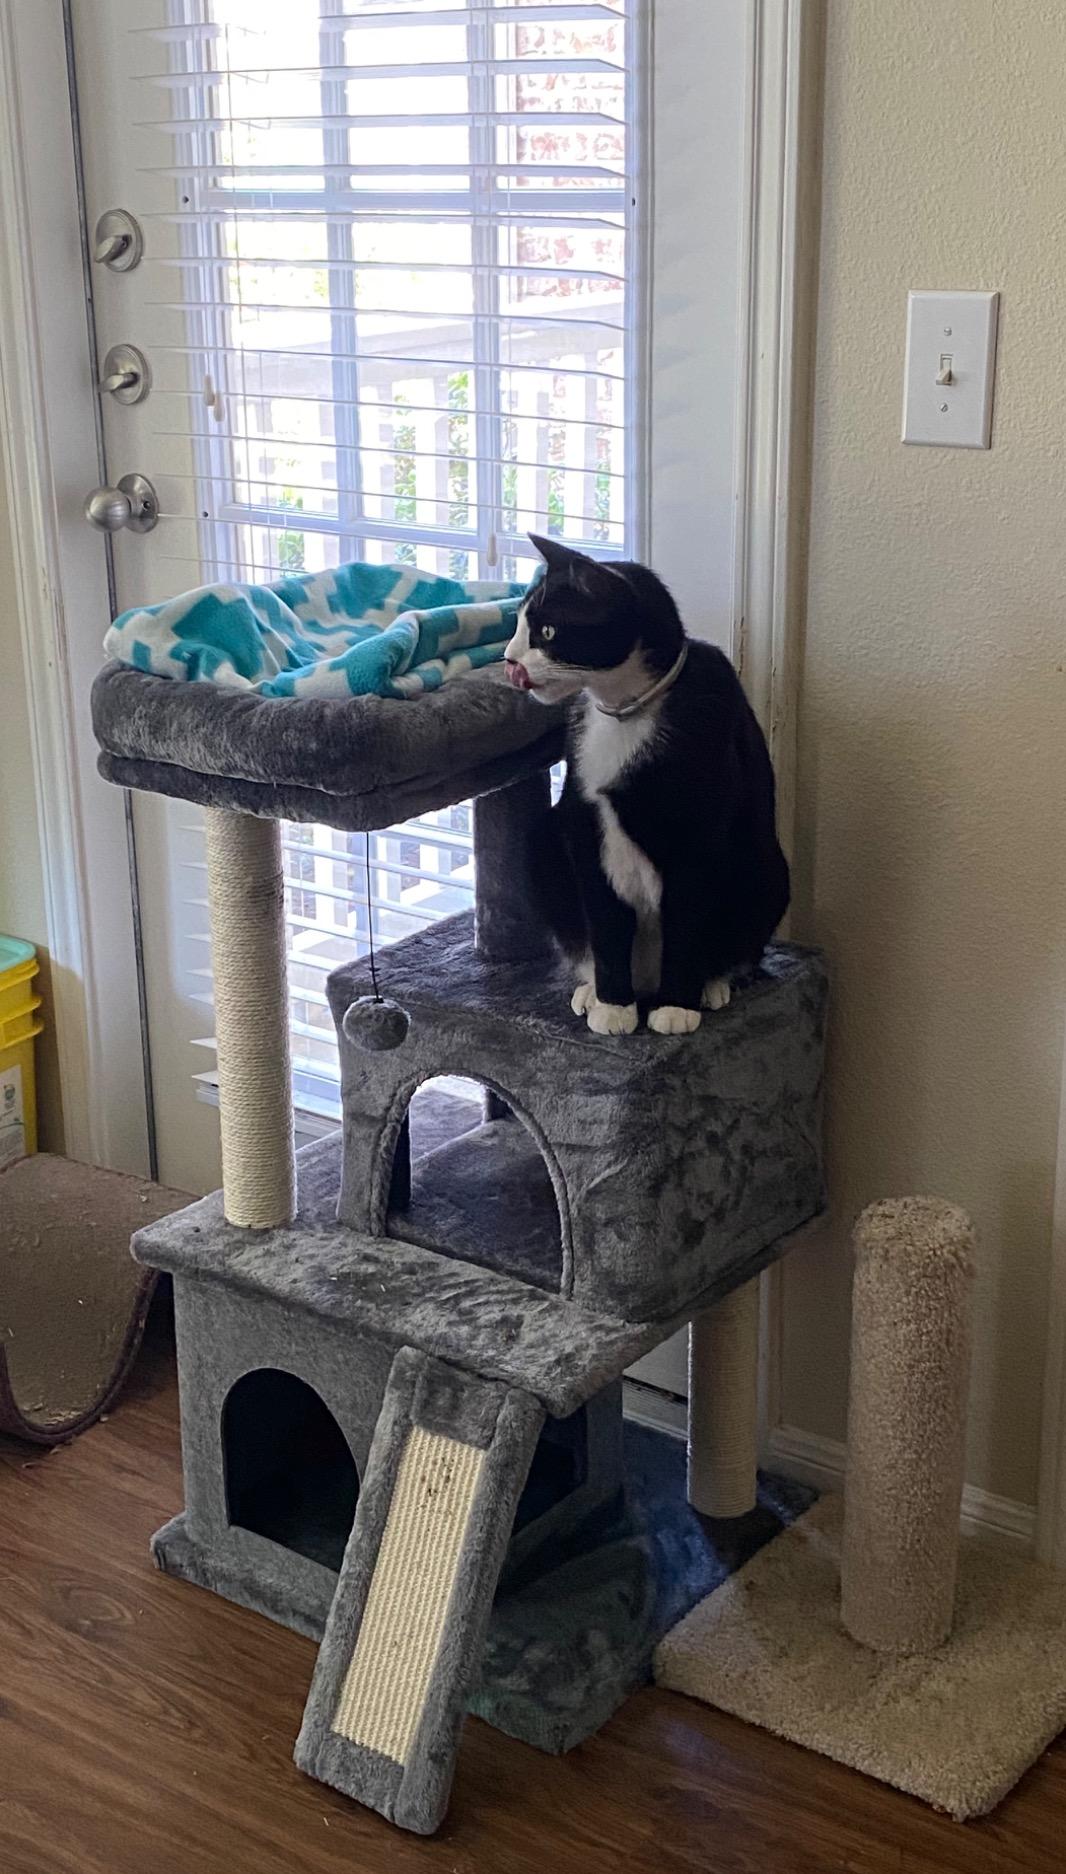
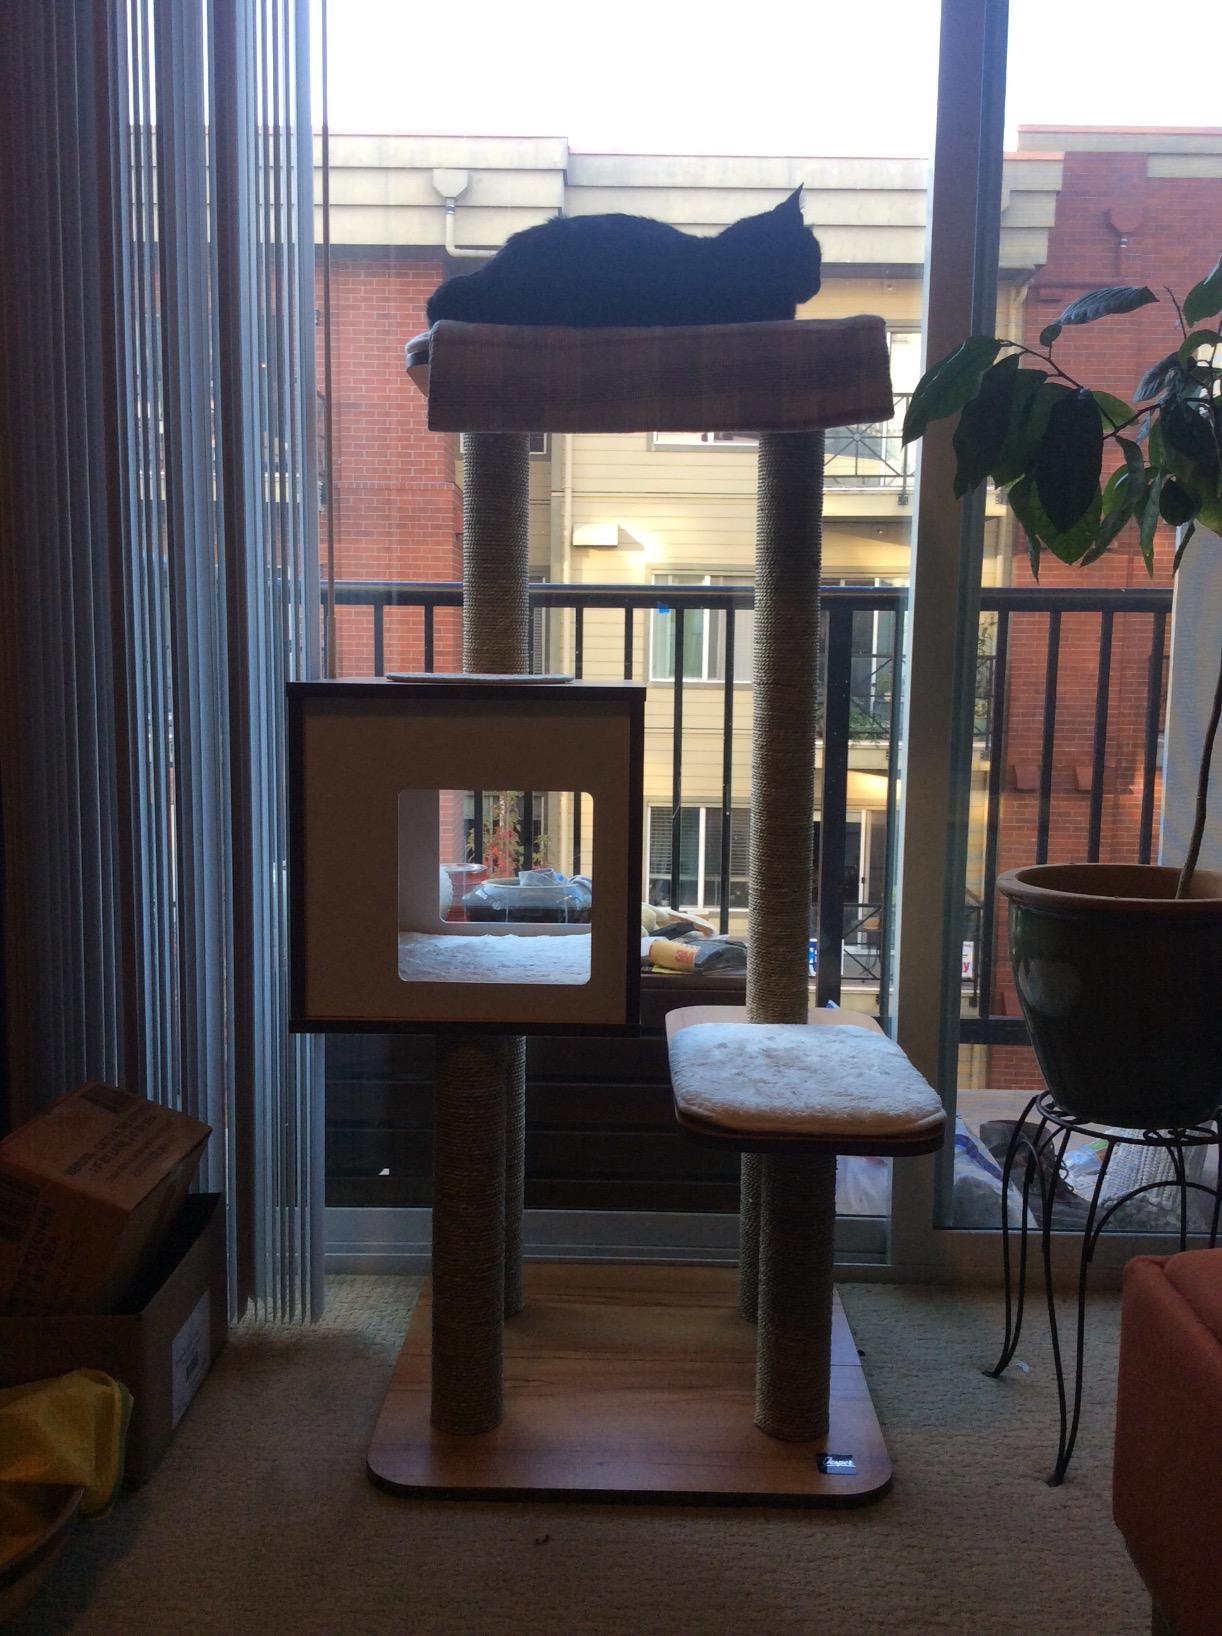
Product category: items_cat tree
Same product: no